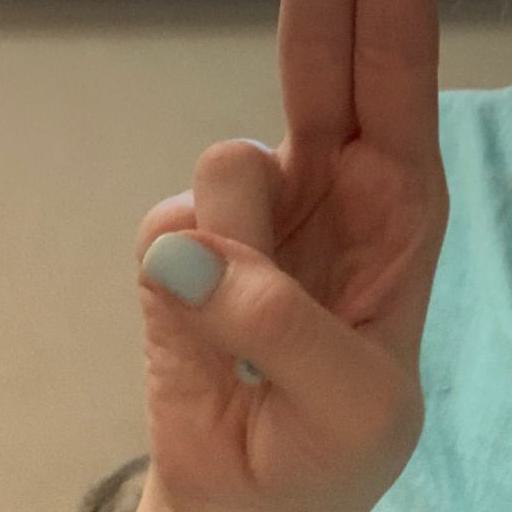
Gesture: two_up